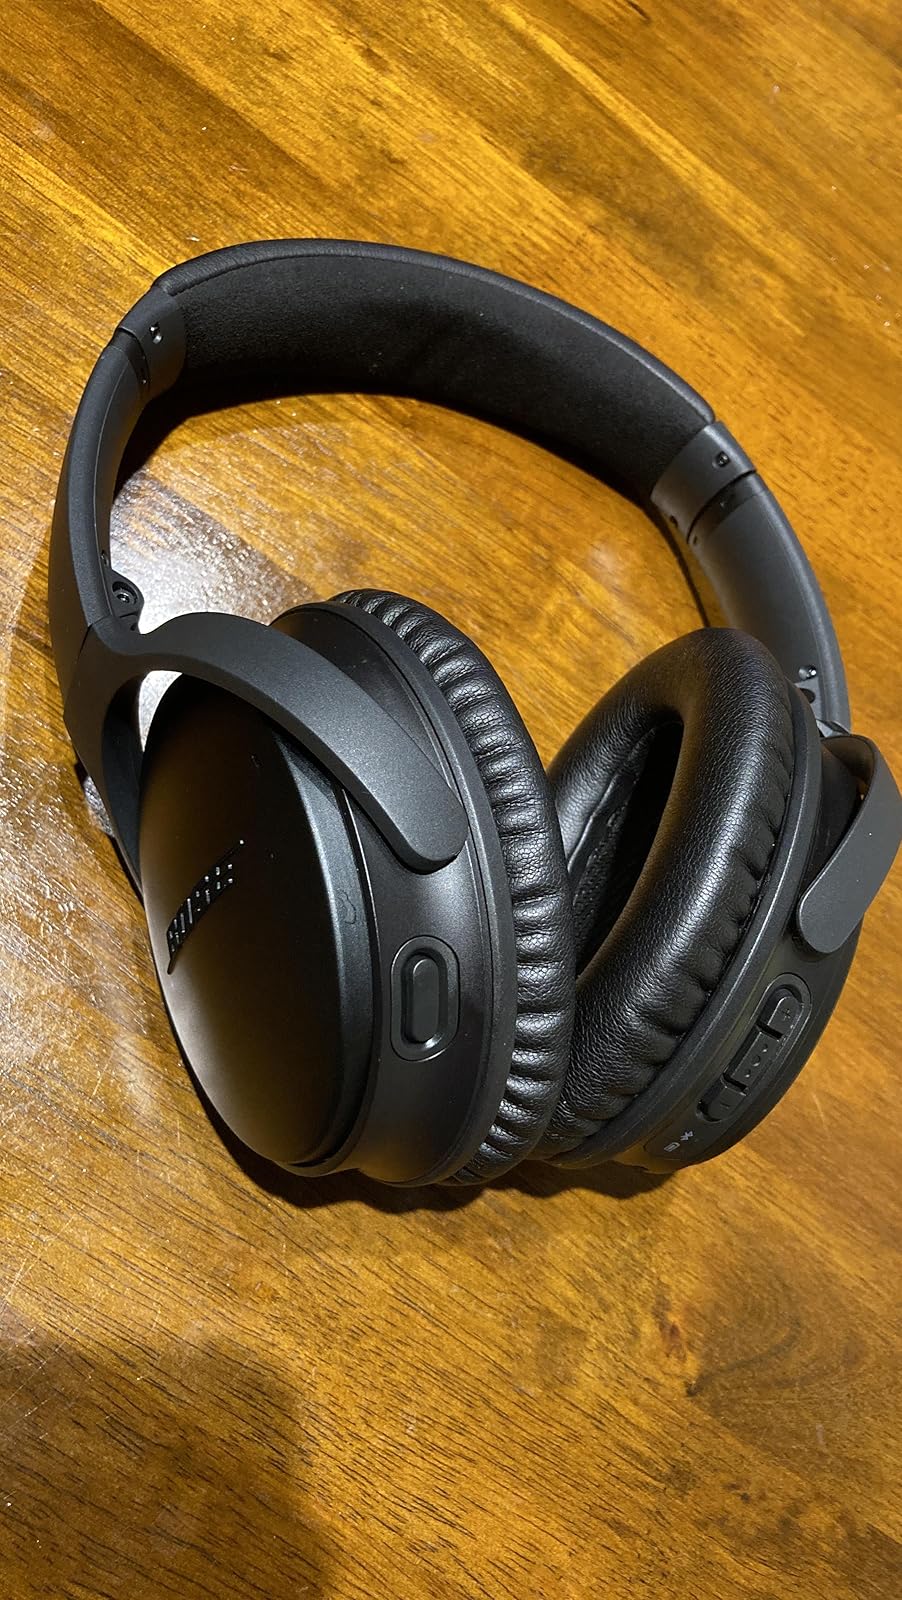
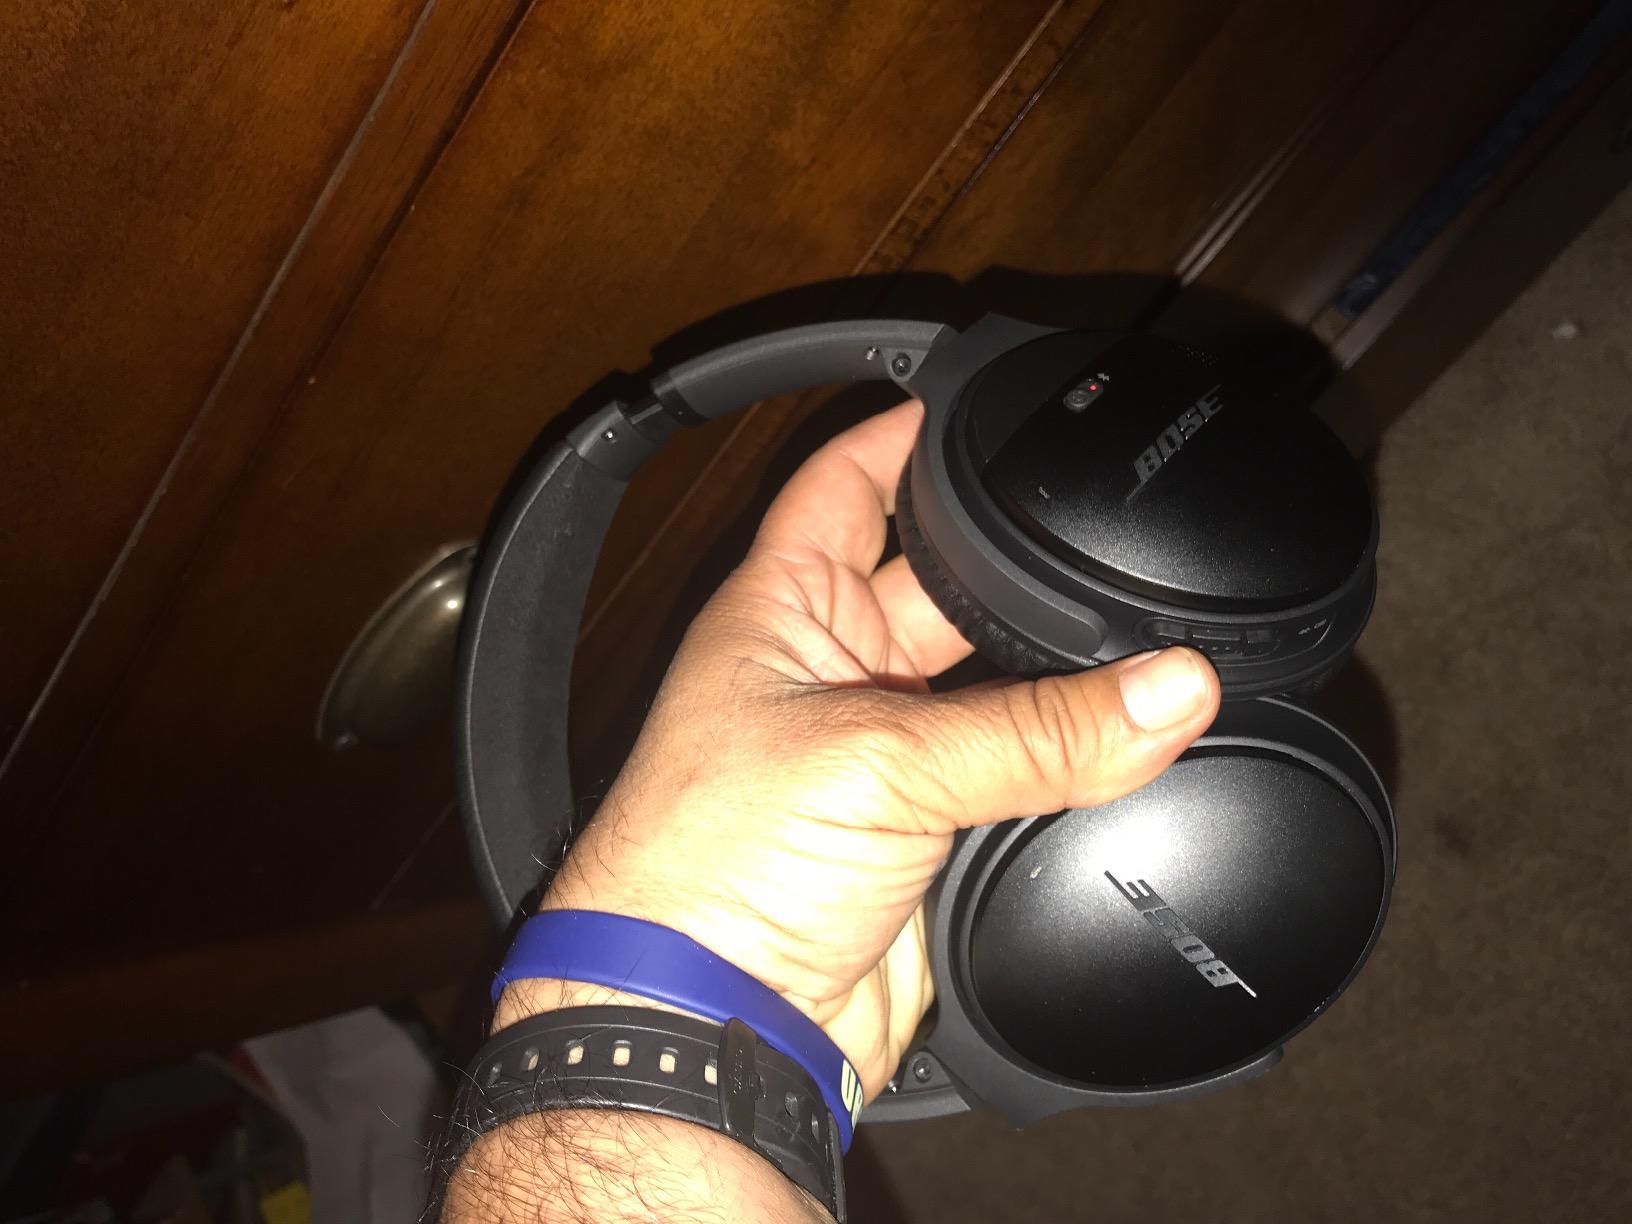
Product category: headphones
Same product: yes